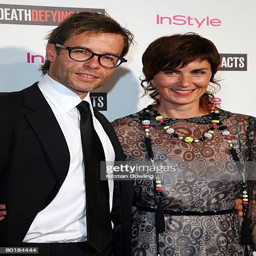
actor and author attend the premiere